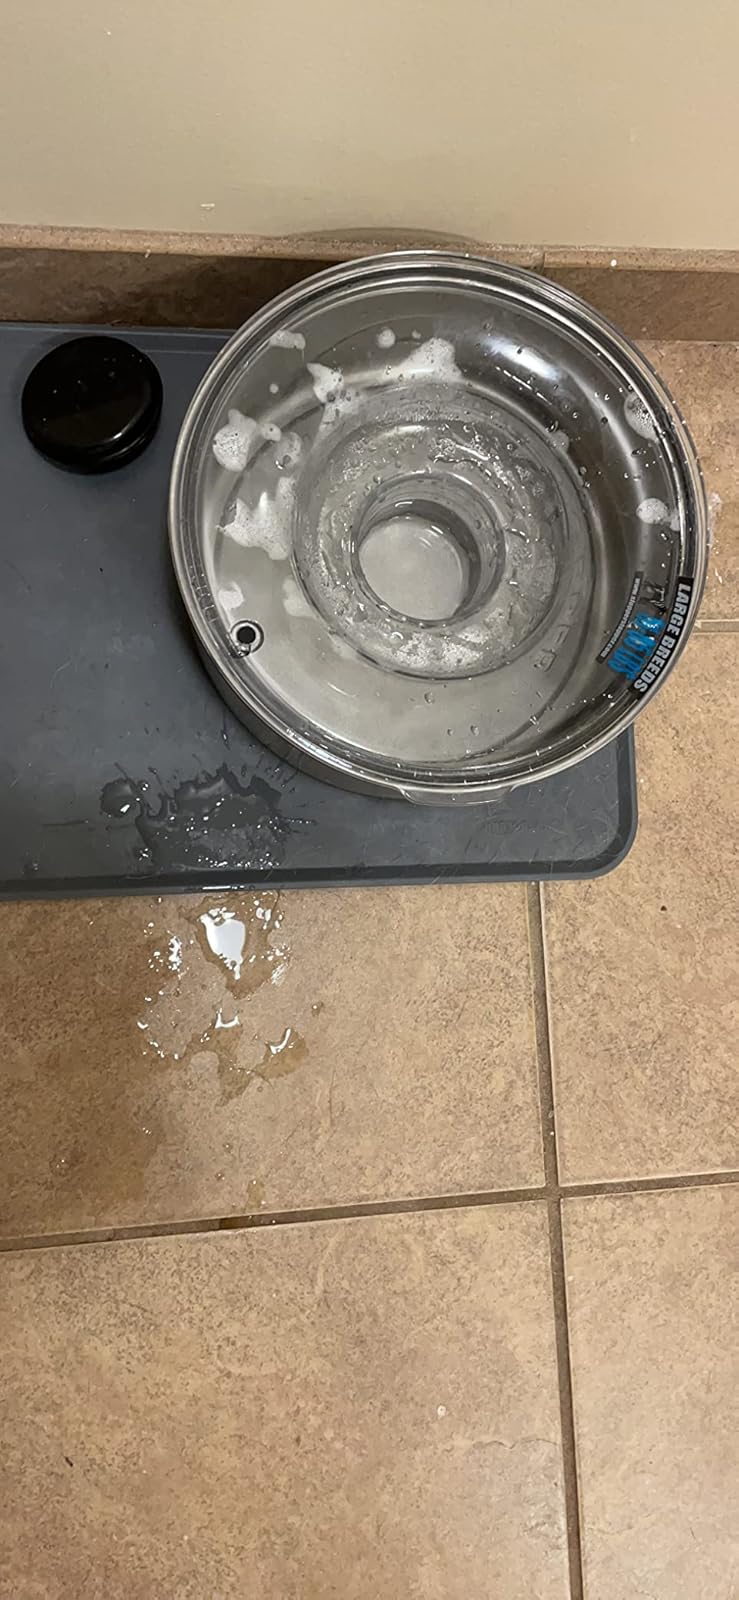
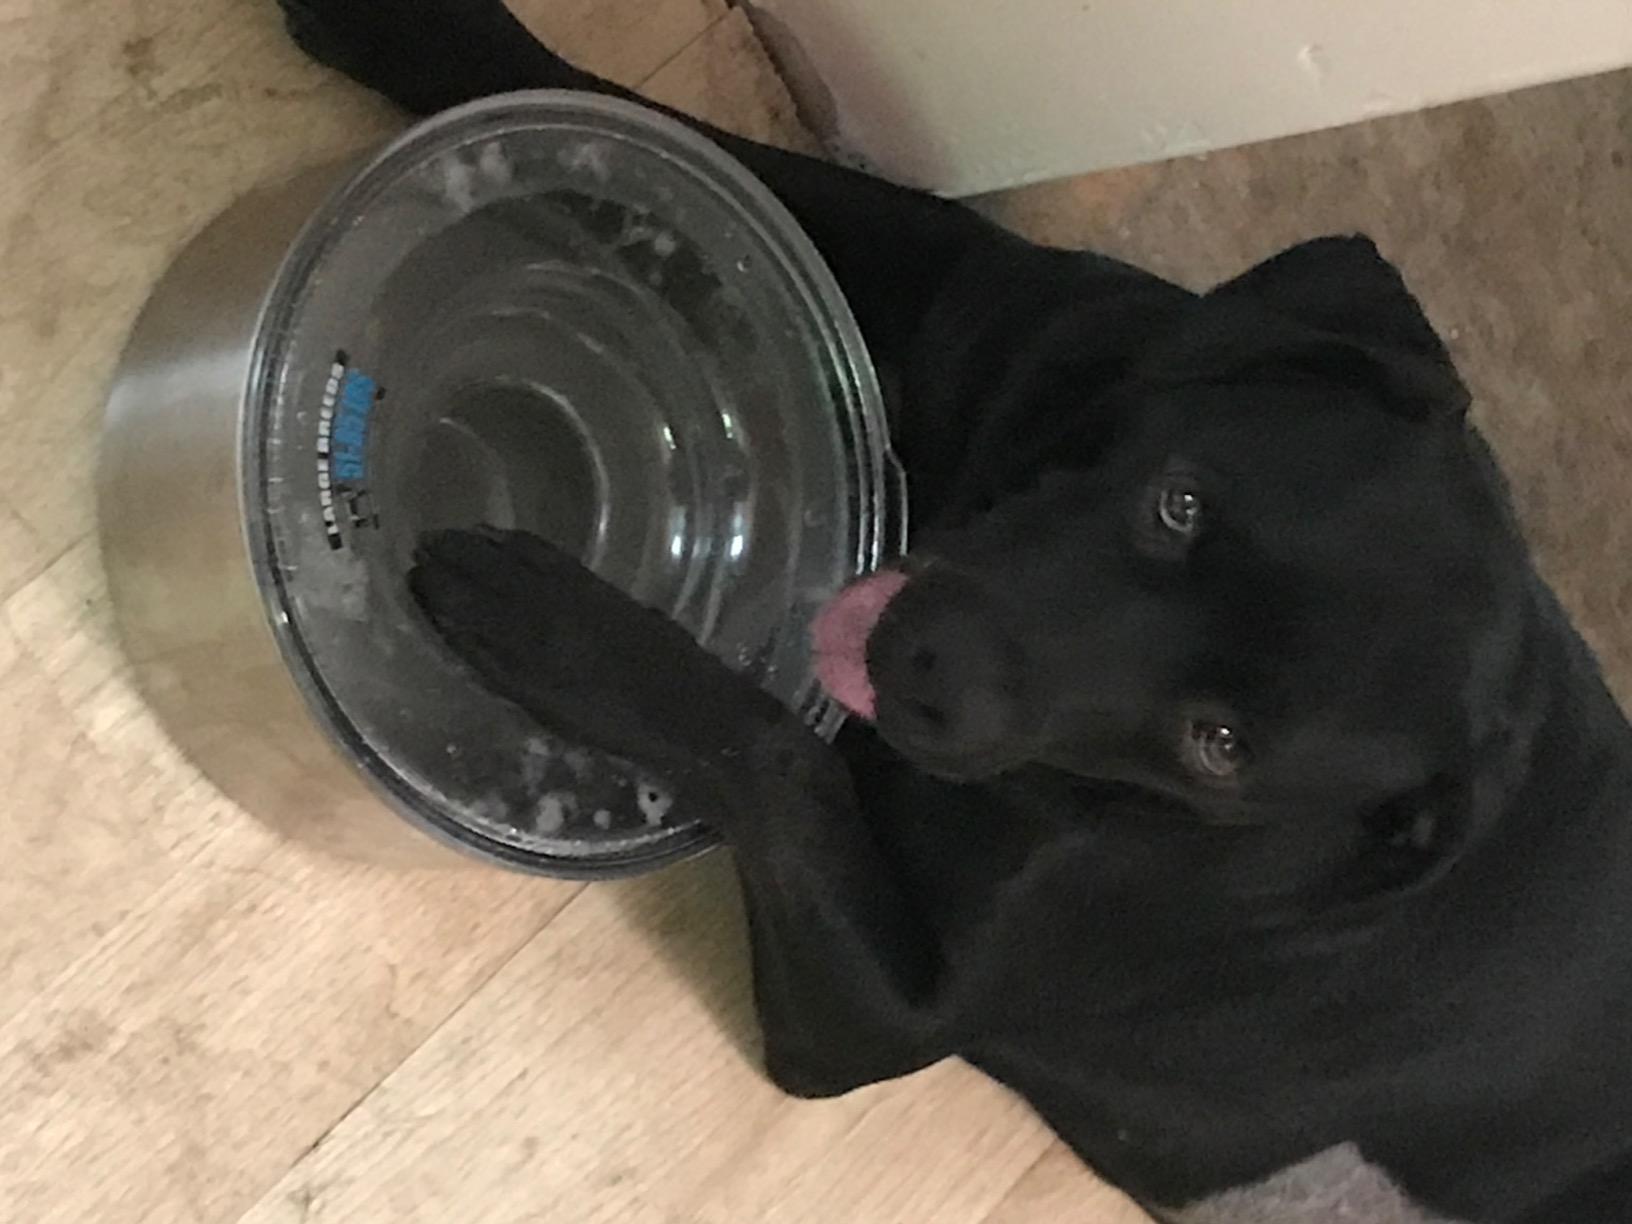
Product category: items_bowl
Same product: yes